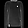
Label: Pullover